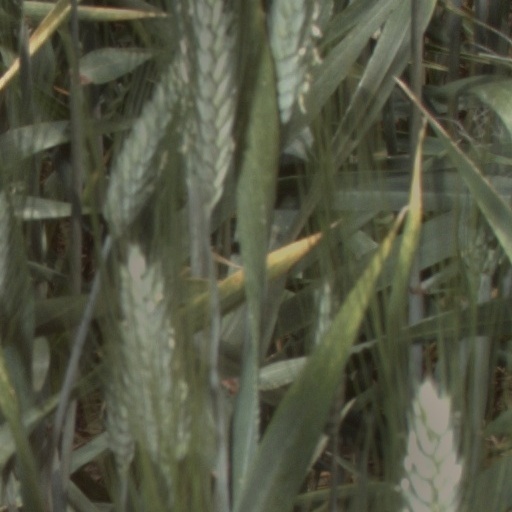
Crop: wheat